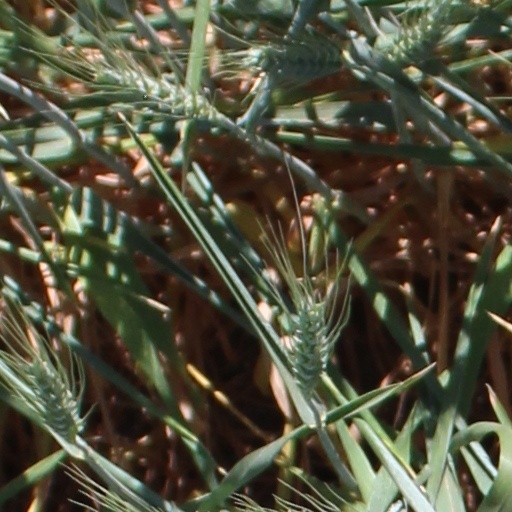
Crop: wheat